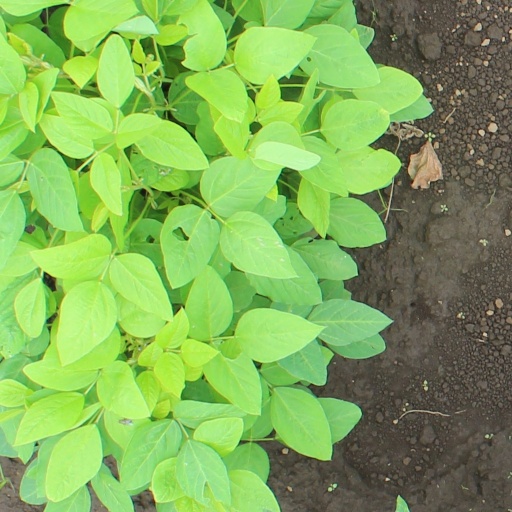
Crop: soybean